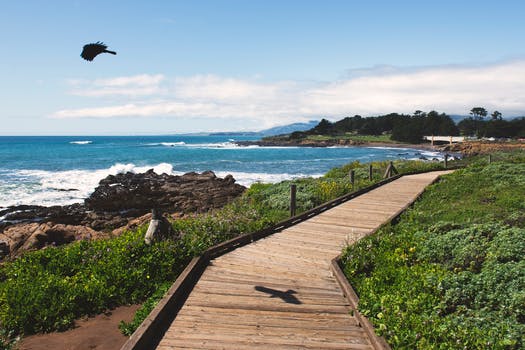
Label: No Watermark